Forest Grove School No. 5

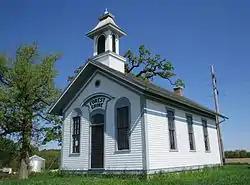
Forest Grove School in 2017

Forest Grove School No. 5 is a historic building located near Bettendorf, Iowa, United States. It was listed on the National Register of Historic Places in 2013.